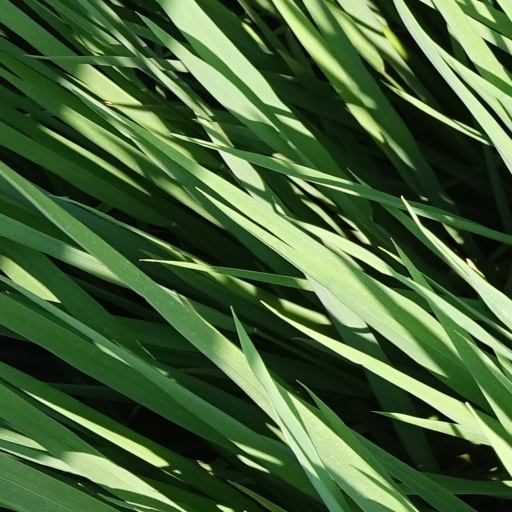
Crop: rice